Chambers Gully

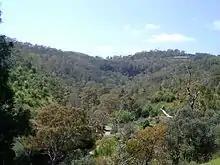
Chambers Gully, as viewed from one of Waterfall Gully's firetracks

Chambers Gully is an offshoot of Waterfall Gully in the Eastern Suburbs of Adelaide, South Australia. It used to be a local landfill but in the past decade has been reclaimed as a park by volunteer work. It contains a number of old ruins, walking trails, springs and is an excellent place to spot local wildlife such as koalas.